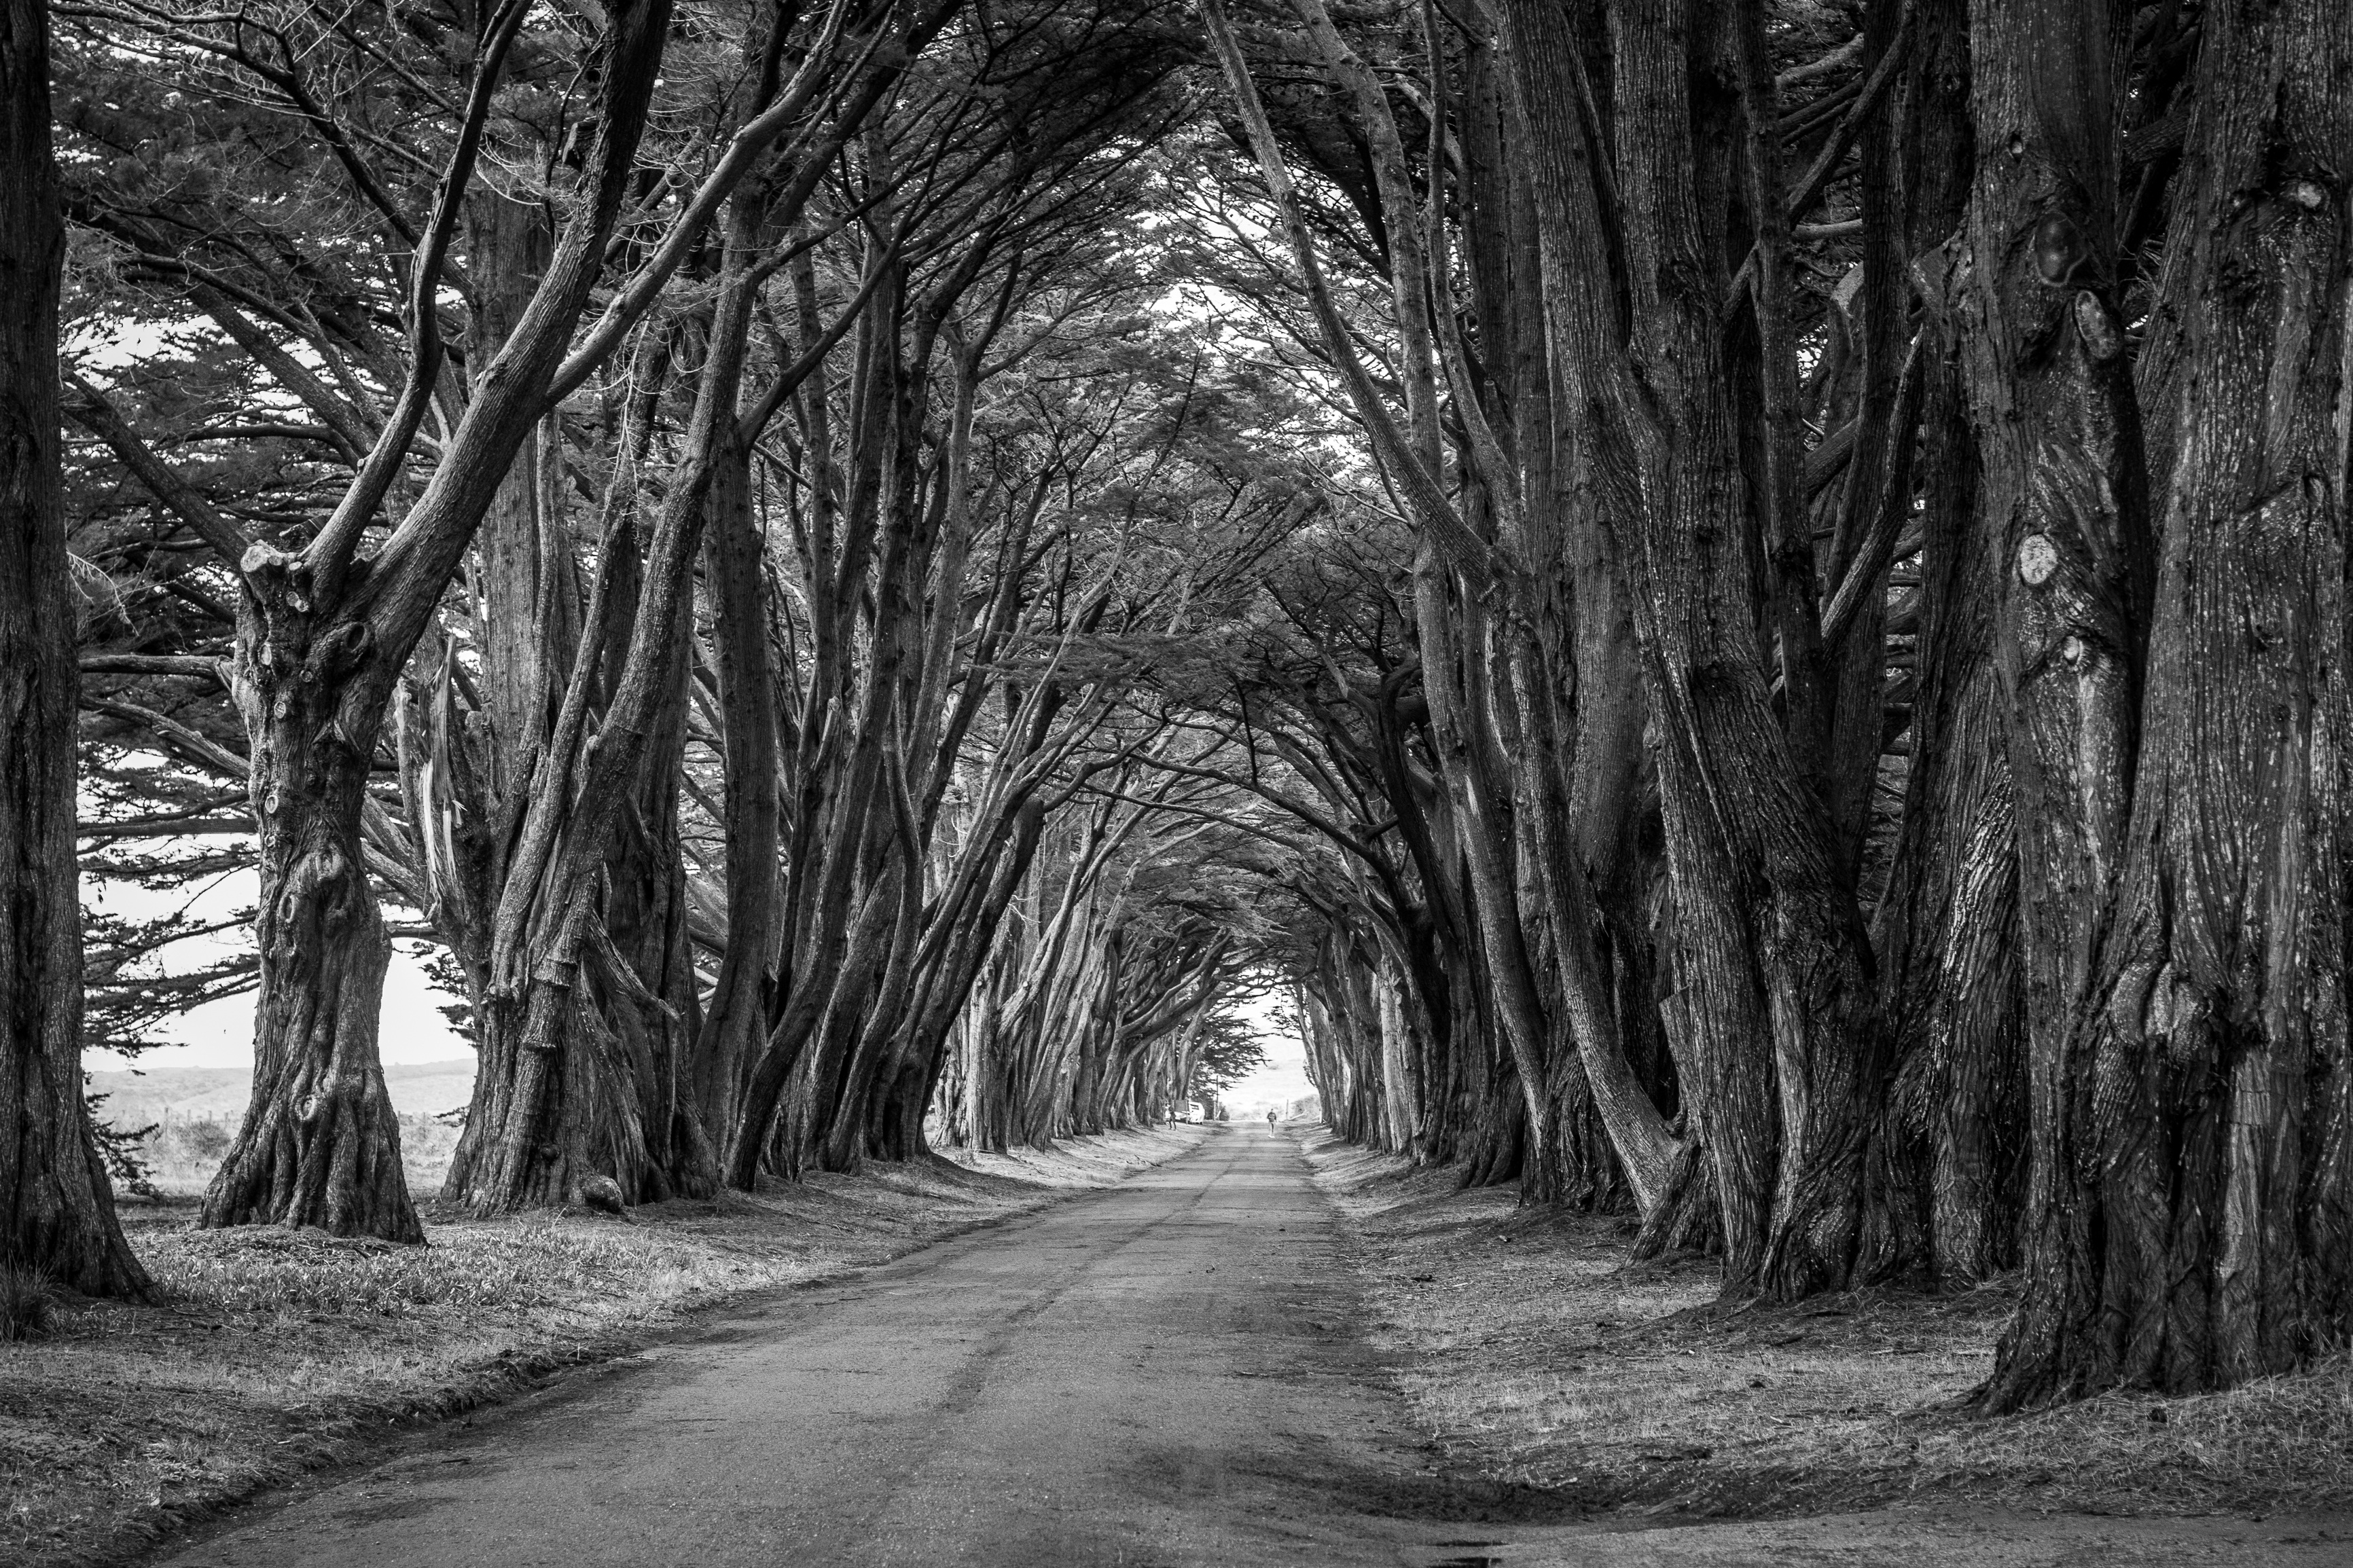
tree, nature, forest, branch, winter, black and white, plant, wood, road, leaf, travel, scenic, park, darkness, monochrome, season, trees, branches, woodland, habitat, rural area, monochrome photography, natural environment, atmospheric phenomenon, woody plant